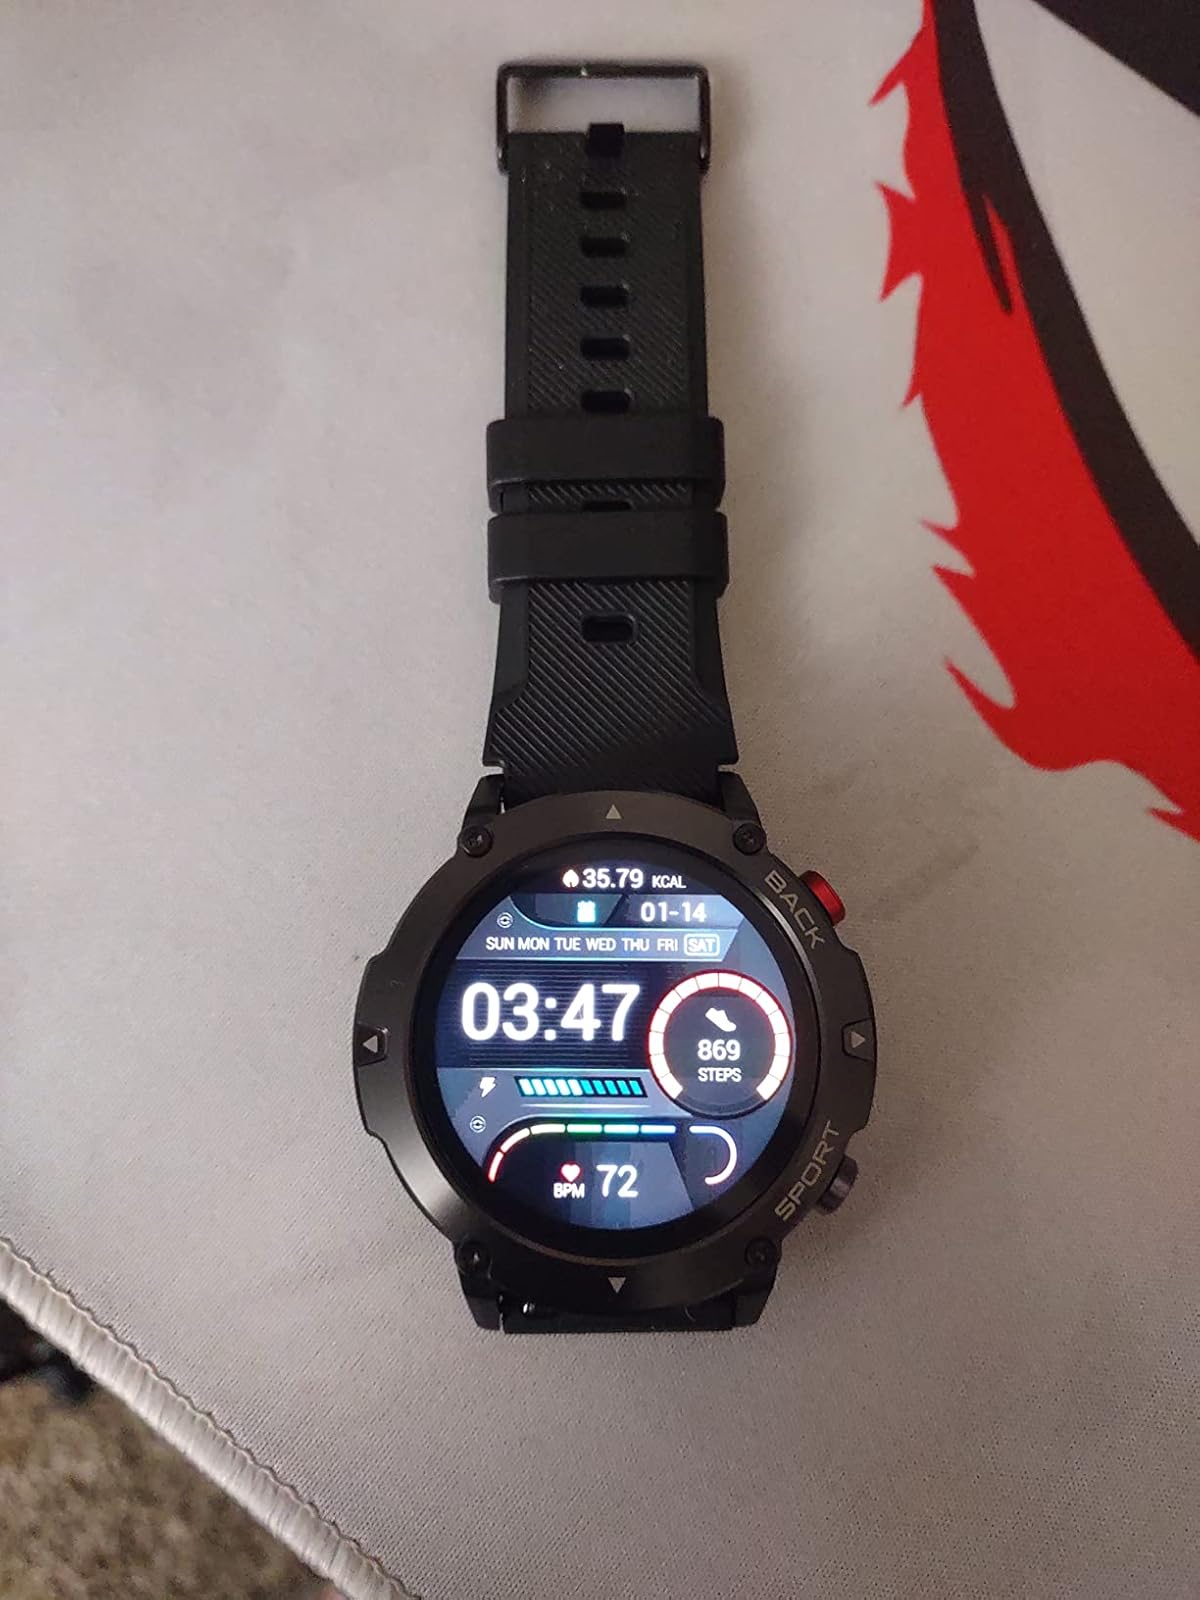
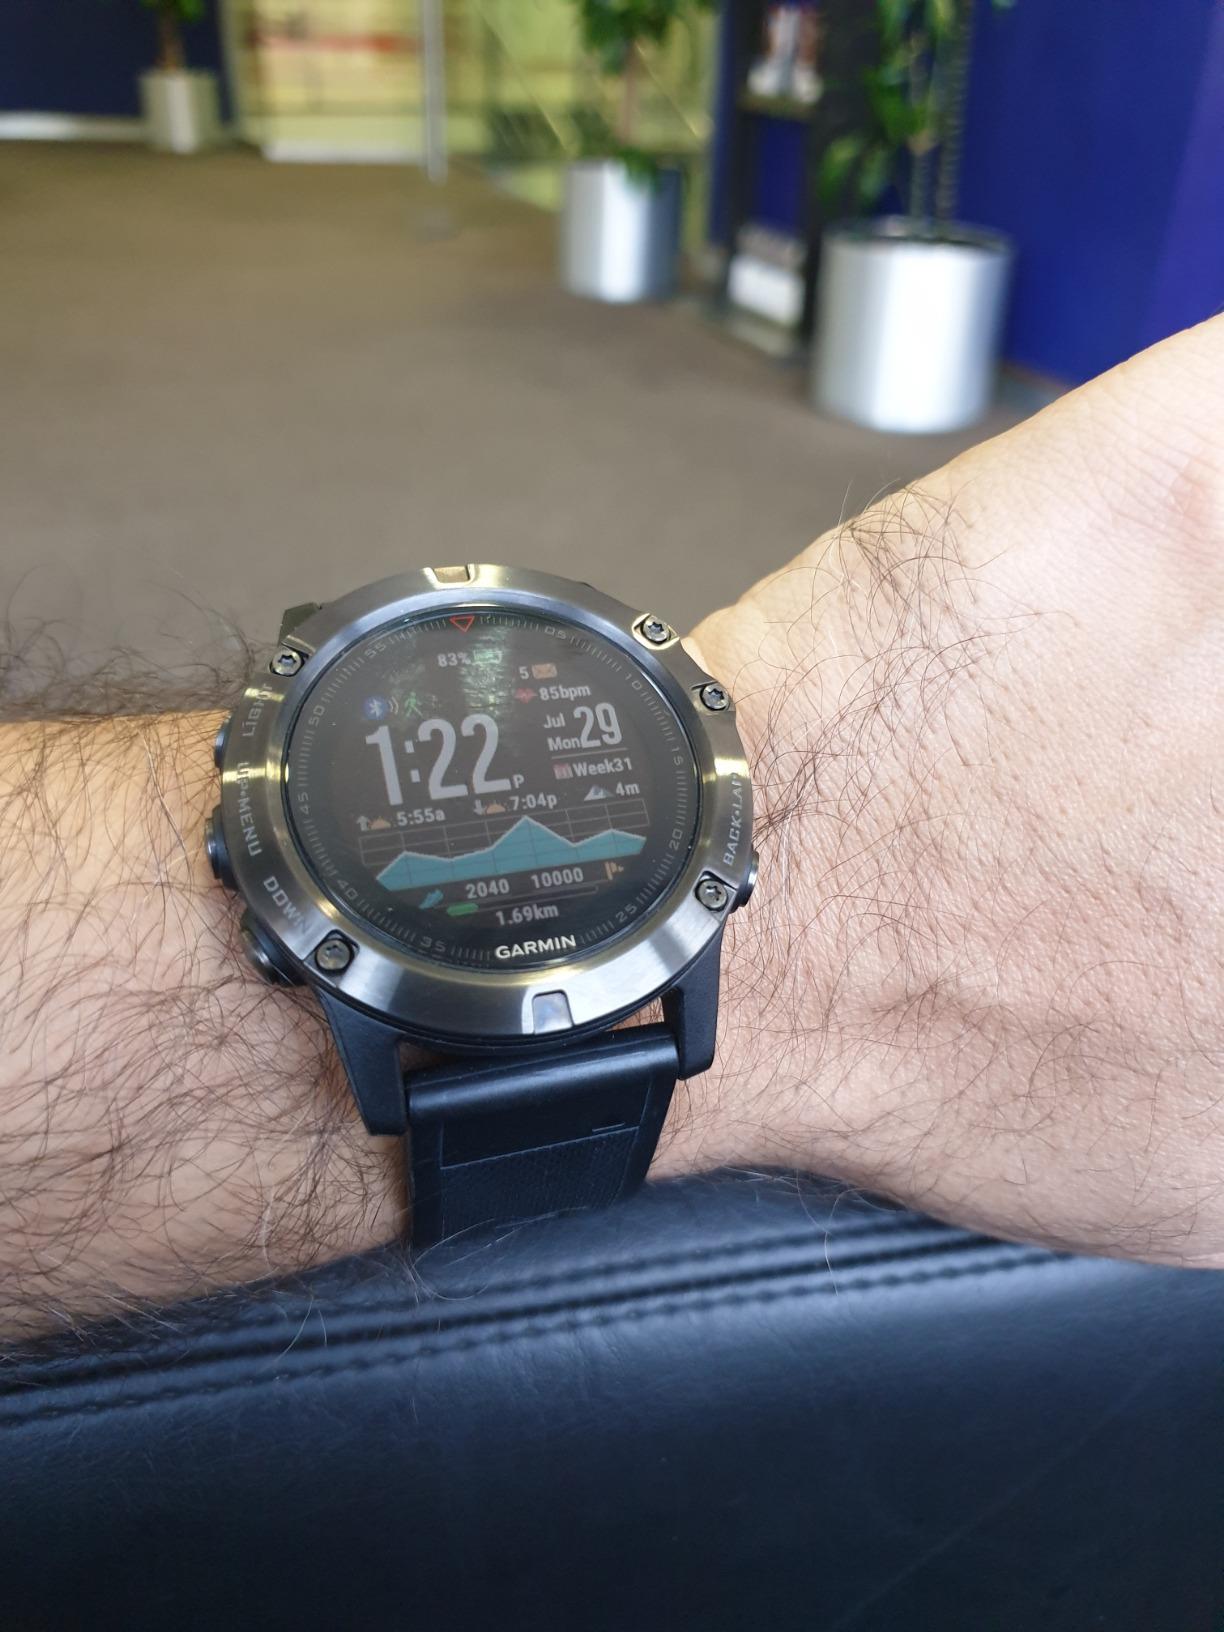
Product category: smartwatch
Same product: no